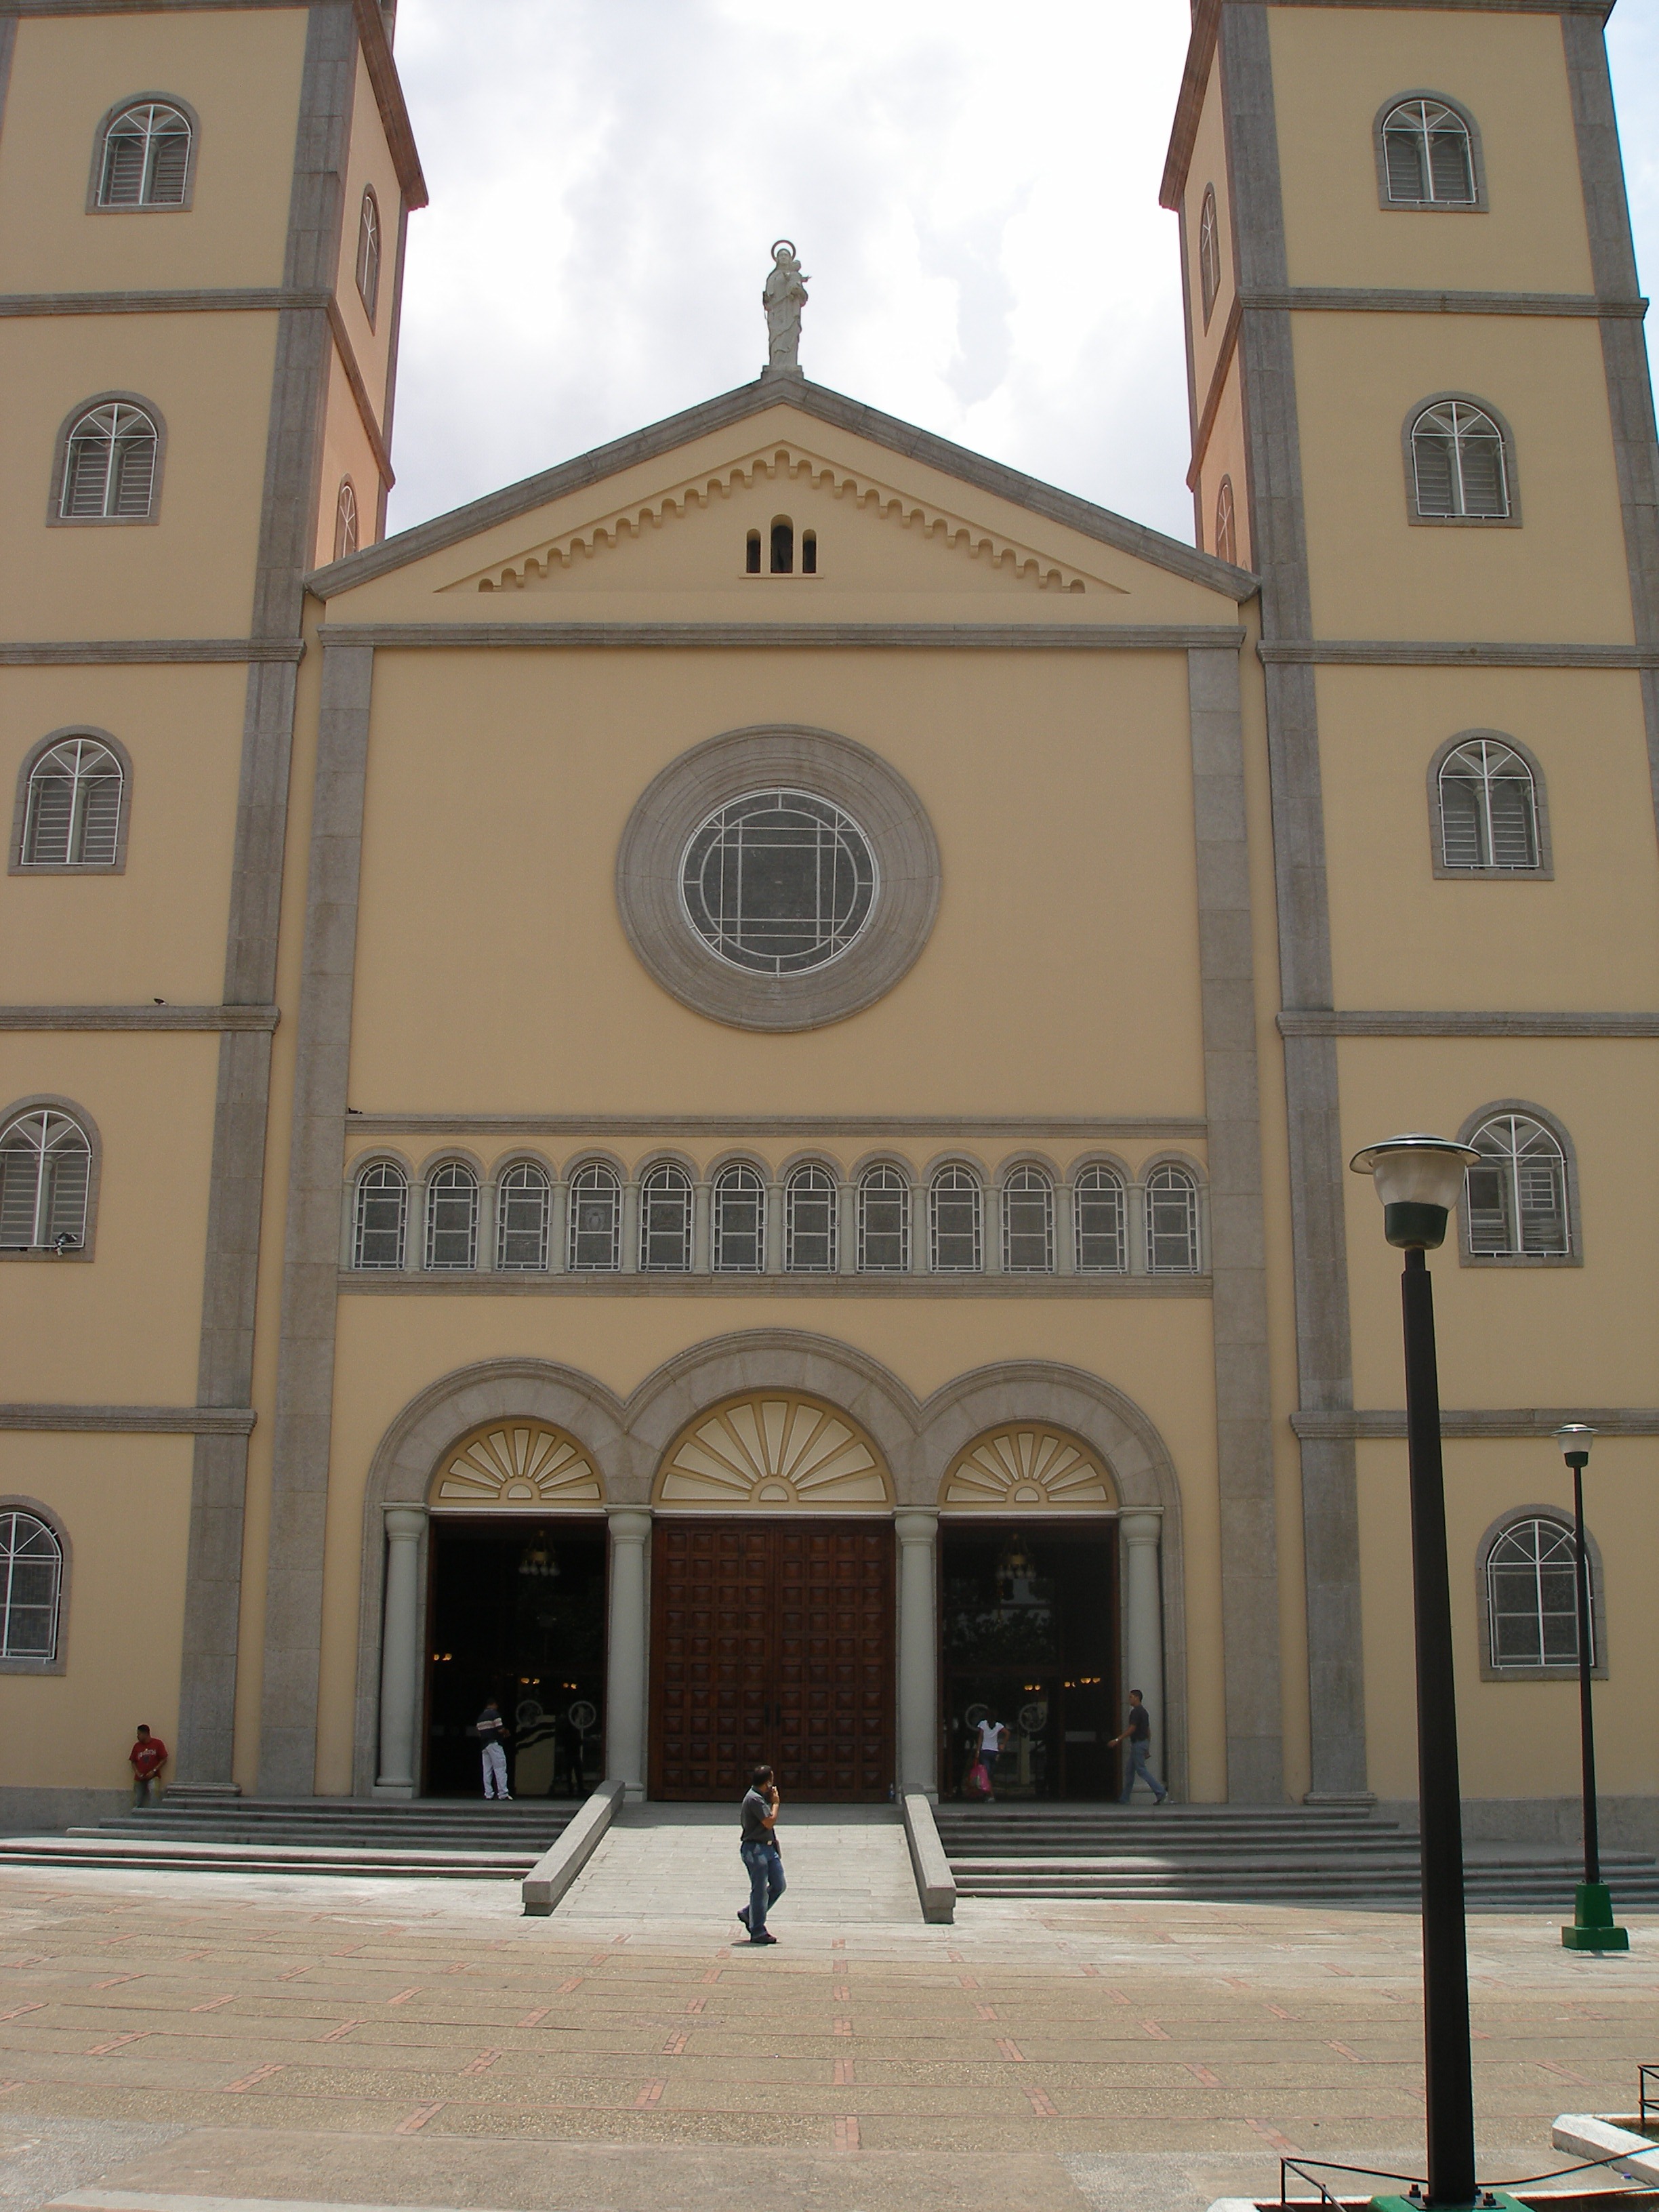
architecture, building, facade, church, cathedral, place of worship, churches, venezuela, synagogue, maturin